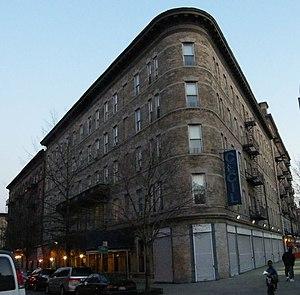
Le Minton’s Playhouse est un club de jazz situé au rez-de-chaussée de l'Hotel Cecil au 210 West 118th Street dans le quartier de Harlem. Il fut ouvert en 1938 par le saxophoniste ténor Henry Minton. C'est ici que s'est développé le jazz moderne, connu aussi sous le nom de bebop, grâce aux jam sessions de Thelonious Monk, Kenny Clarke, Charlie Christian, Charlie Parker et Dizzy Gillespie, dans les années 1940. Le club entra dans une phase de déclin à la fin des années 1960 avant de fermer en 1974.